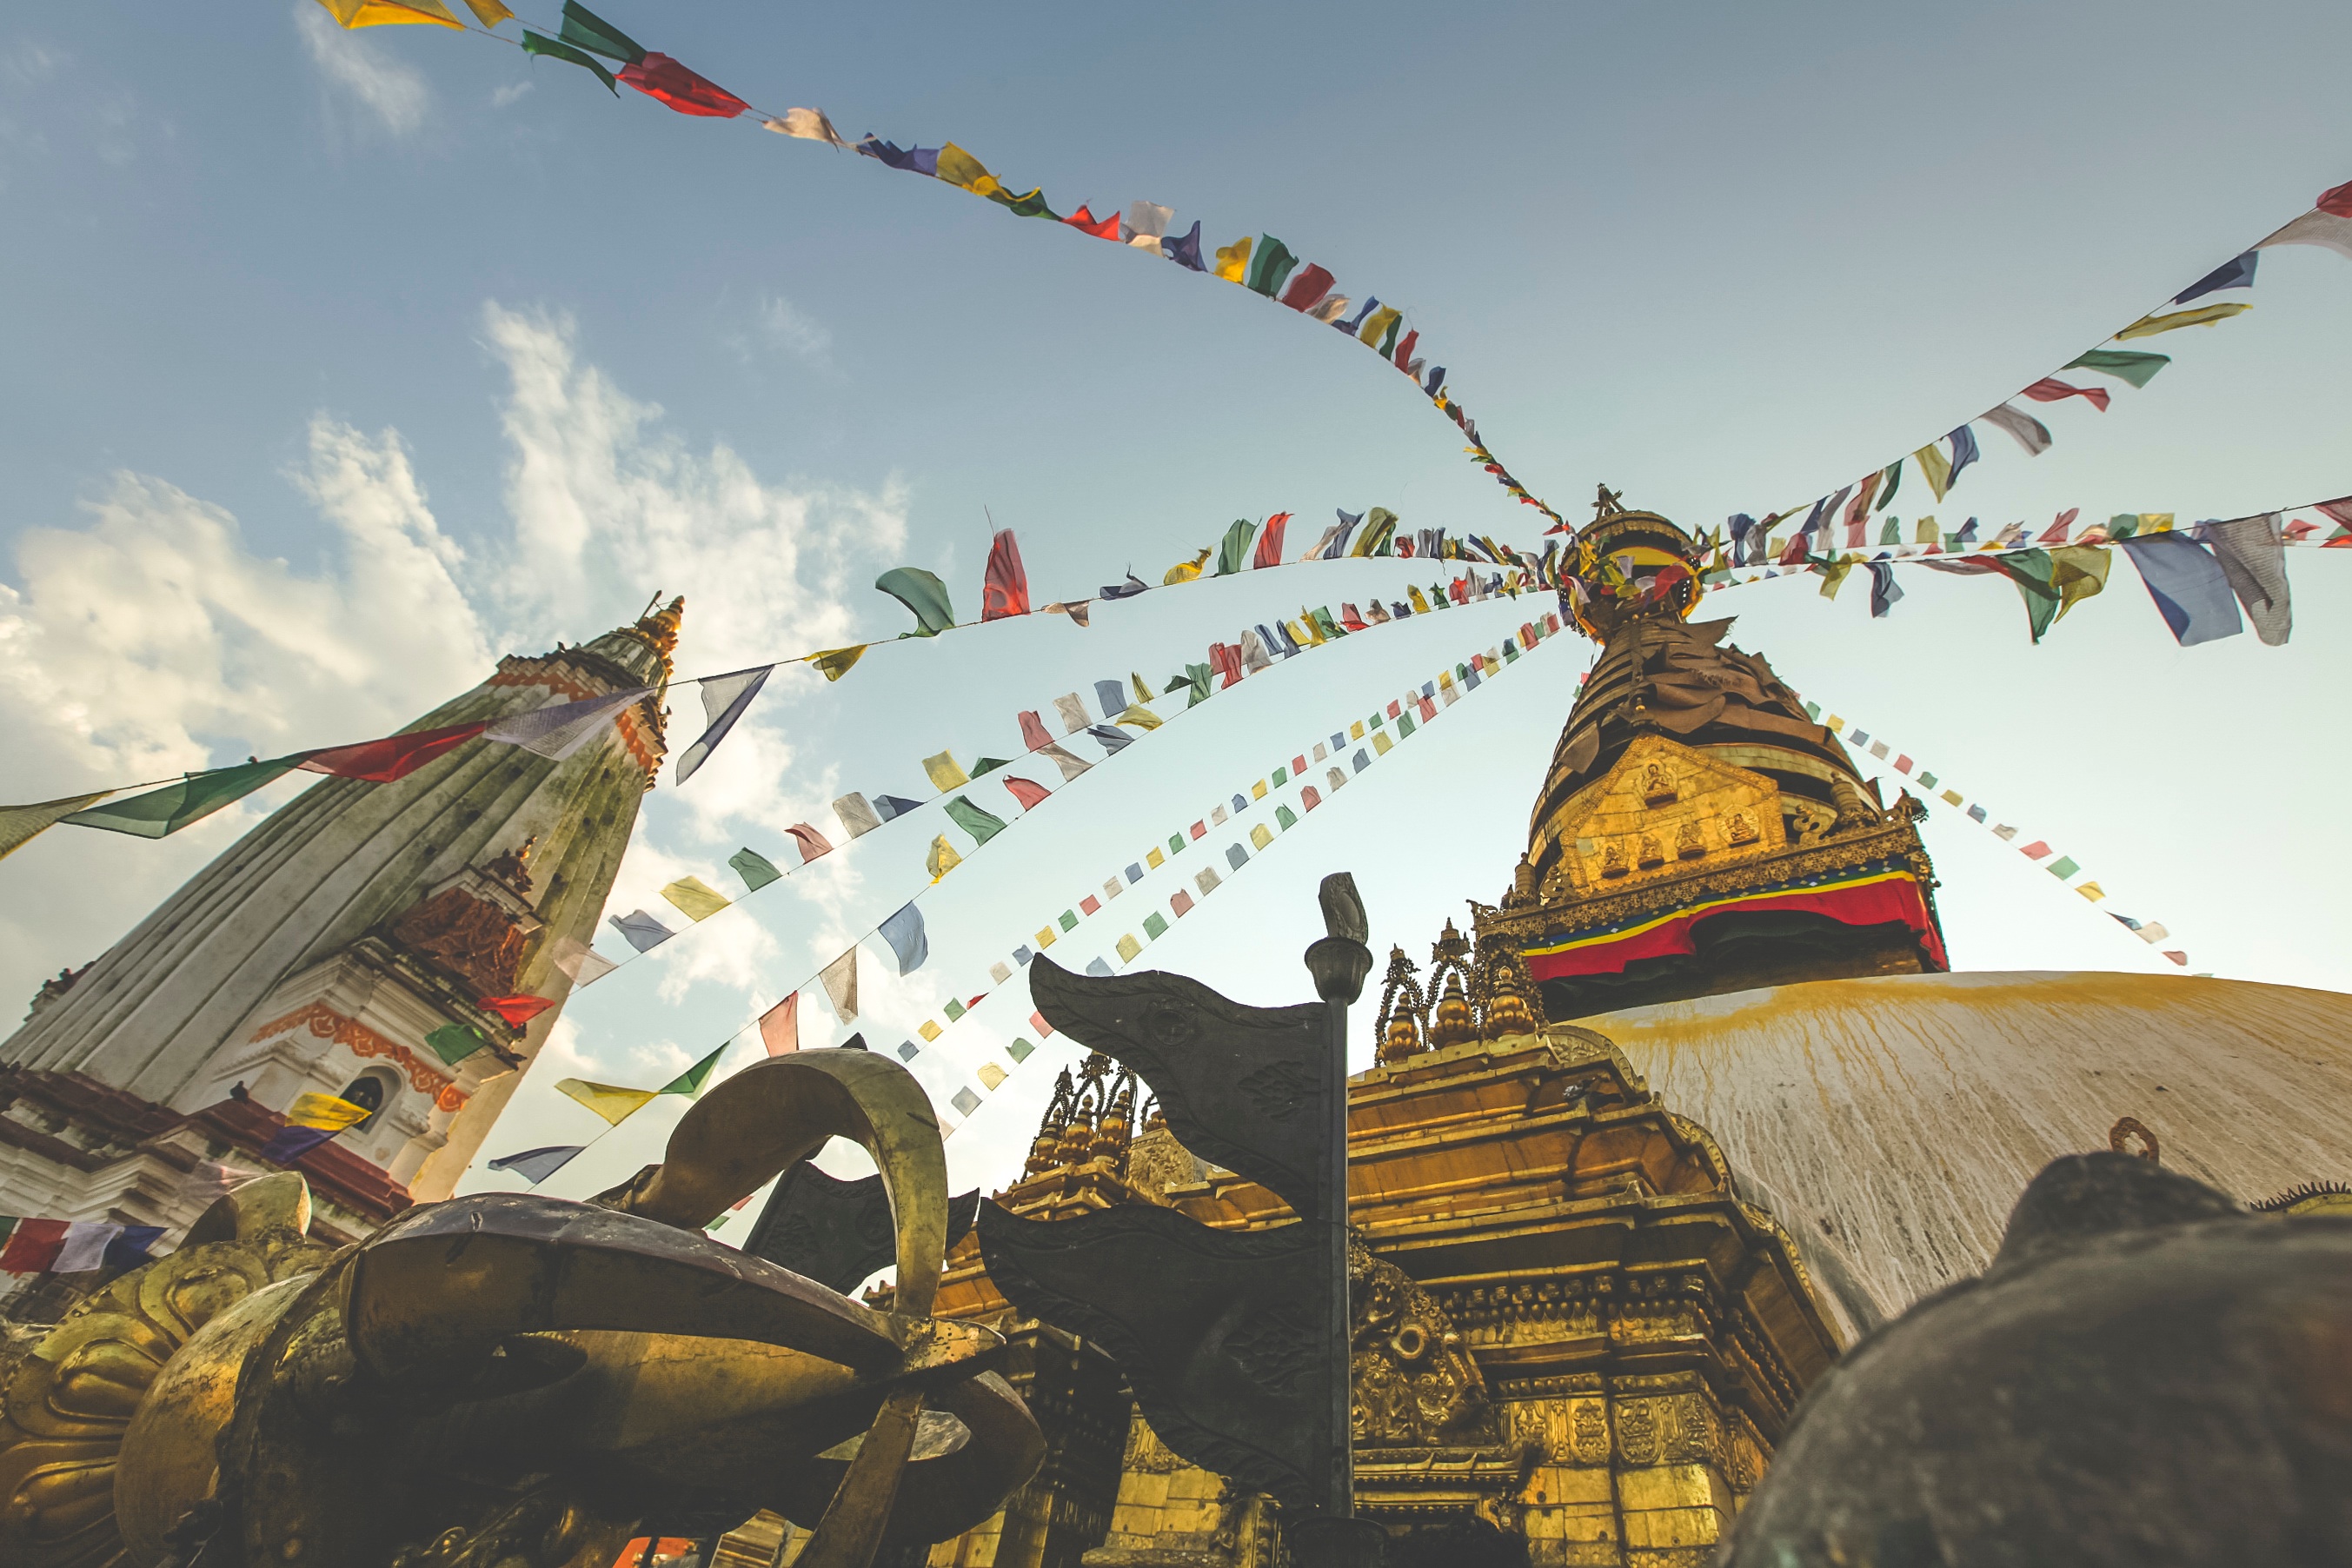
toy, festival